Forgiveness

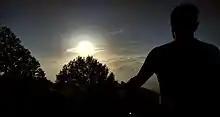
Self-forgiveness is commonly associated with reflection.

Self-forgiveness happens in response to situations in which someone has done something they perceive to be morally wrong and that they consider themselves to be responsible for. Self-forgiveness is the overcoming of negative emotions that the wrongdoer associates with the wrongful action, which can include guilt, regret, remorse, blame, shame, self-hatred and/or self-contempt.